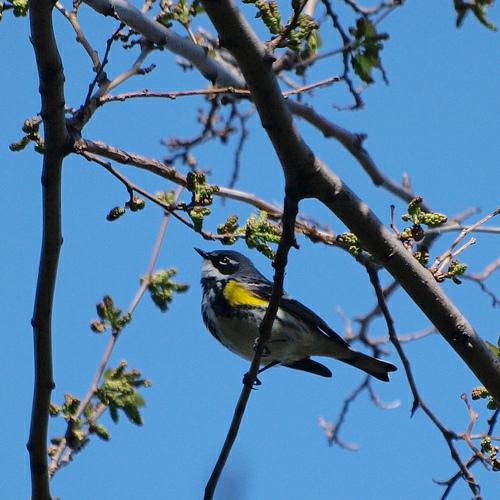
A photo of a myrtle warbler